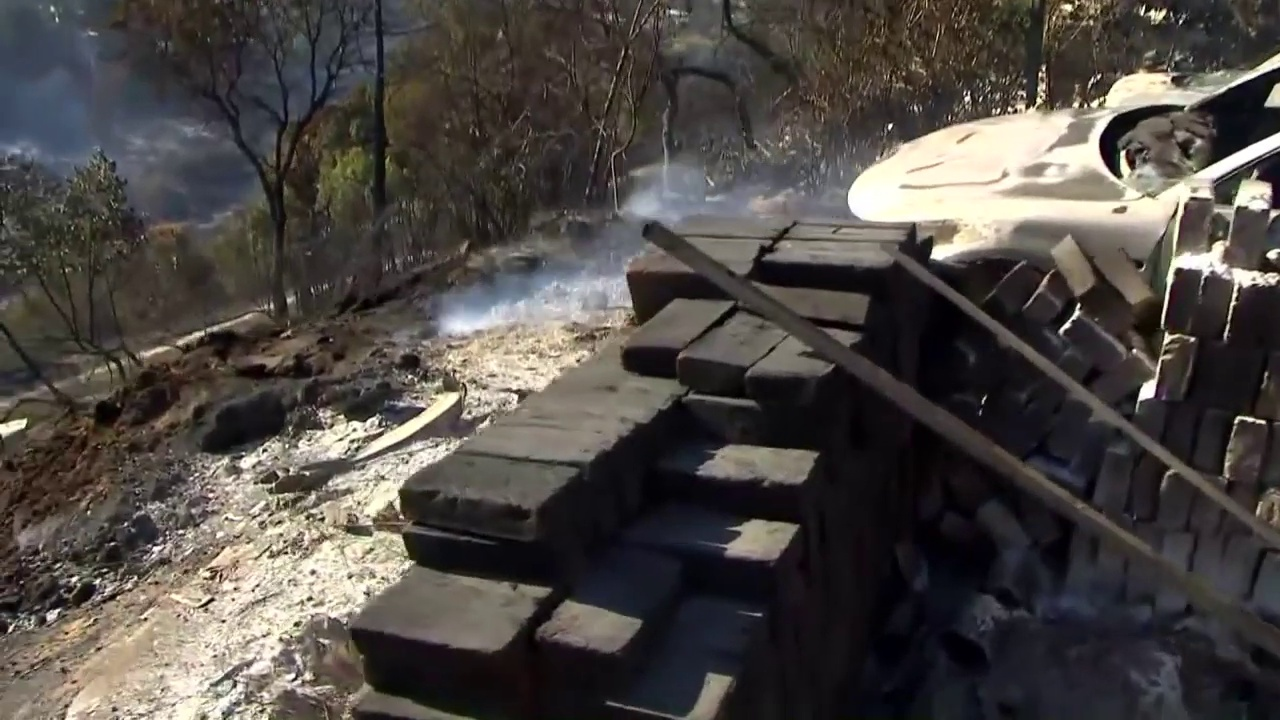
Fire: no
Smoke: yes